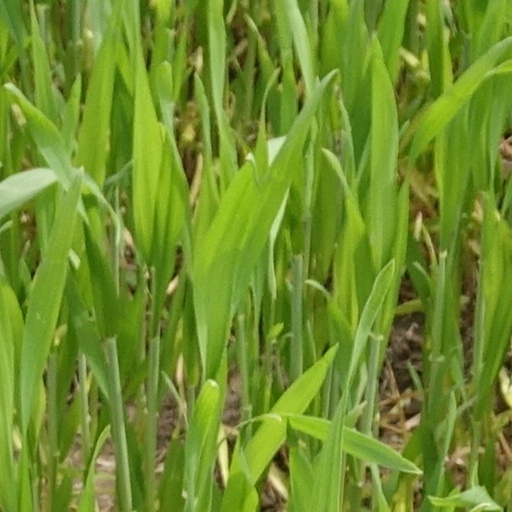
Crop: wheat